Loyola Academy

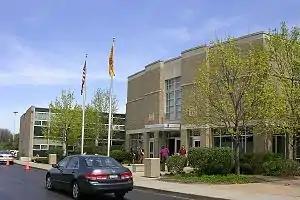
Loyola Academy

Loyola Academy offers a comprehensive liberal arts curriculum with over 110 courses in language arts, fine arts (dance, music, theater, visual arts, and architecture), foreign languages (Spanish, French, Latin, Mandarin Chinese, and Ancient Greek), mathematics, physical education, science, social studies, and theology. (As it is a college-preparatory high school, it does not offer any true vocational courses.) The school has two competitive honors programs (the Dumbach Scholars and the Clavius Scholars) and a plethora of students enrolled in AP classes. Loyola also offers the O'Shaughnessy Program, which assists students who show the potential for success in college but may require smaller classes and extra help from teachers. Annually, about 99% of students are accepted by four-year universities.